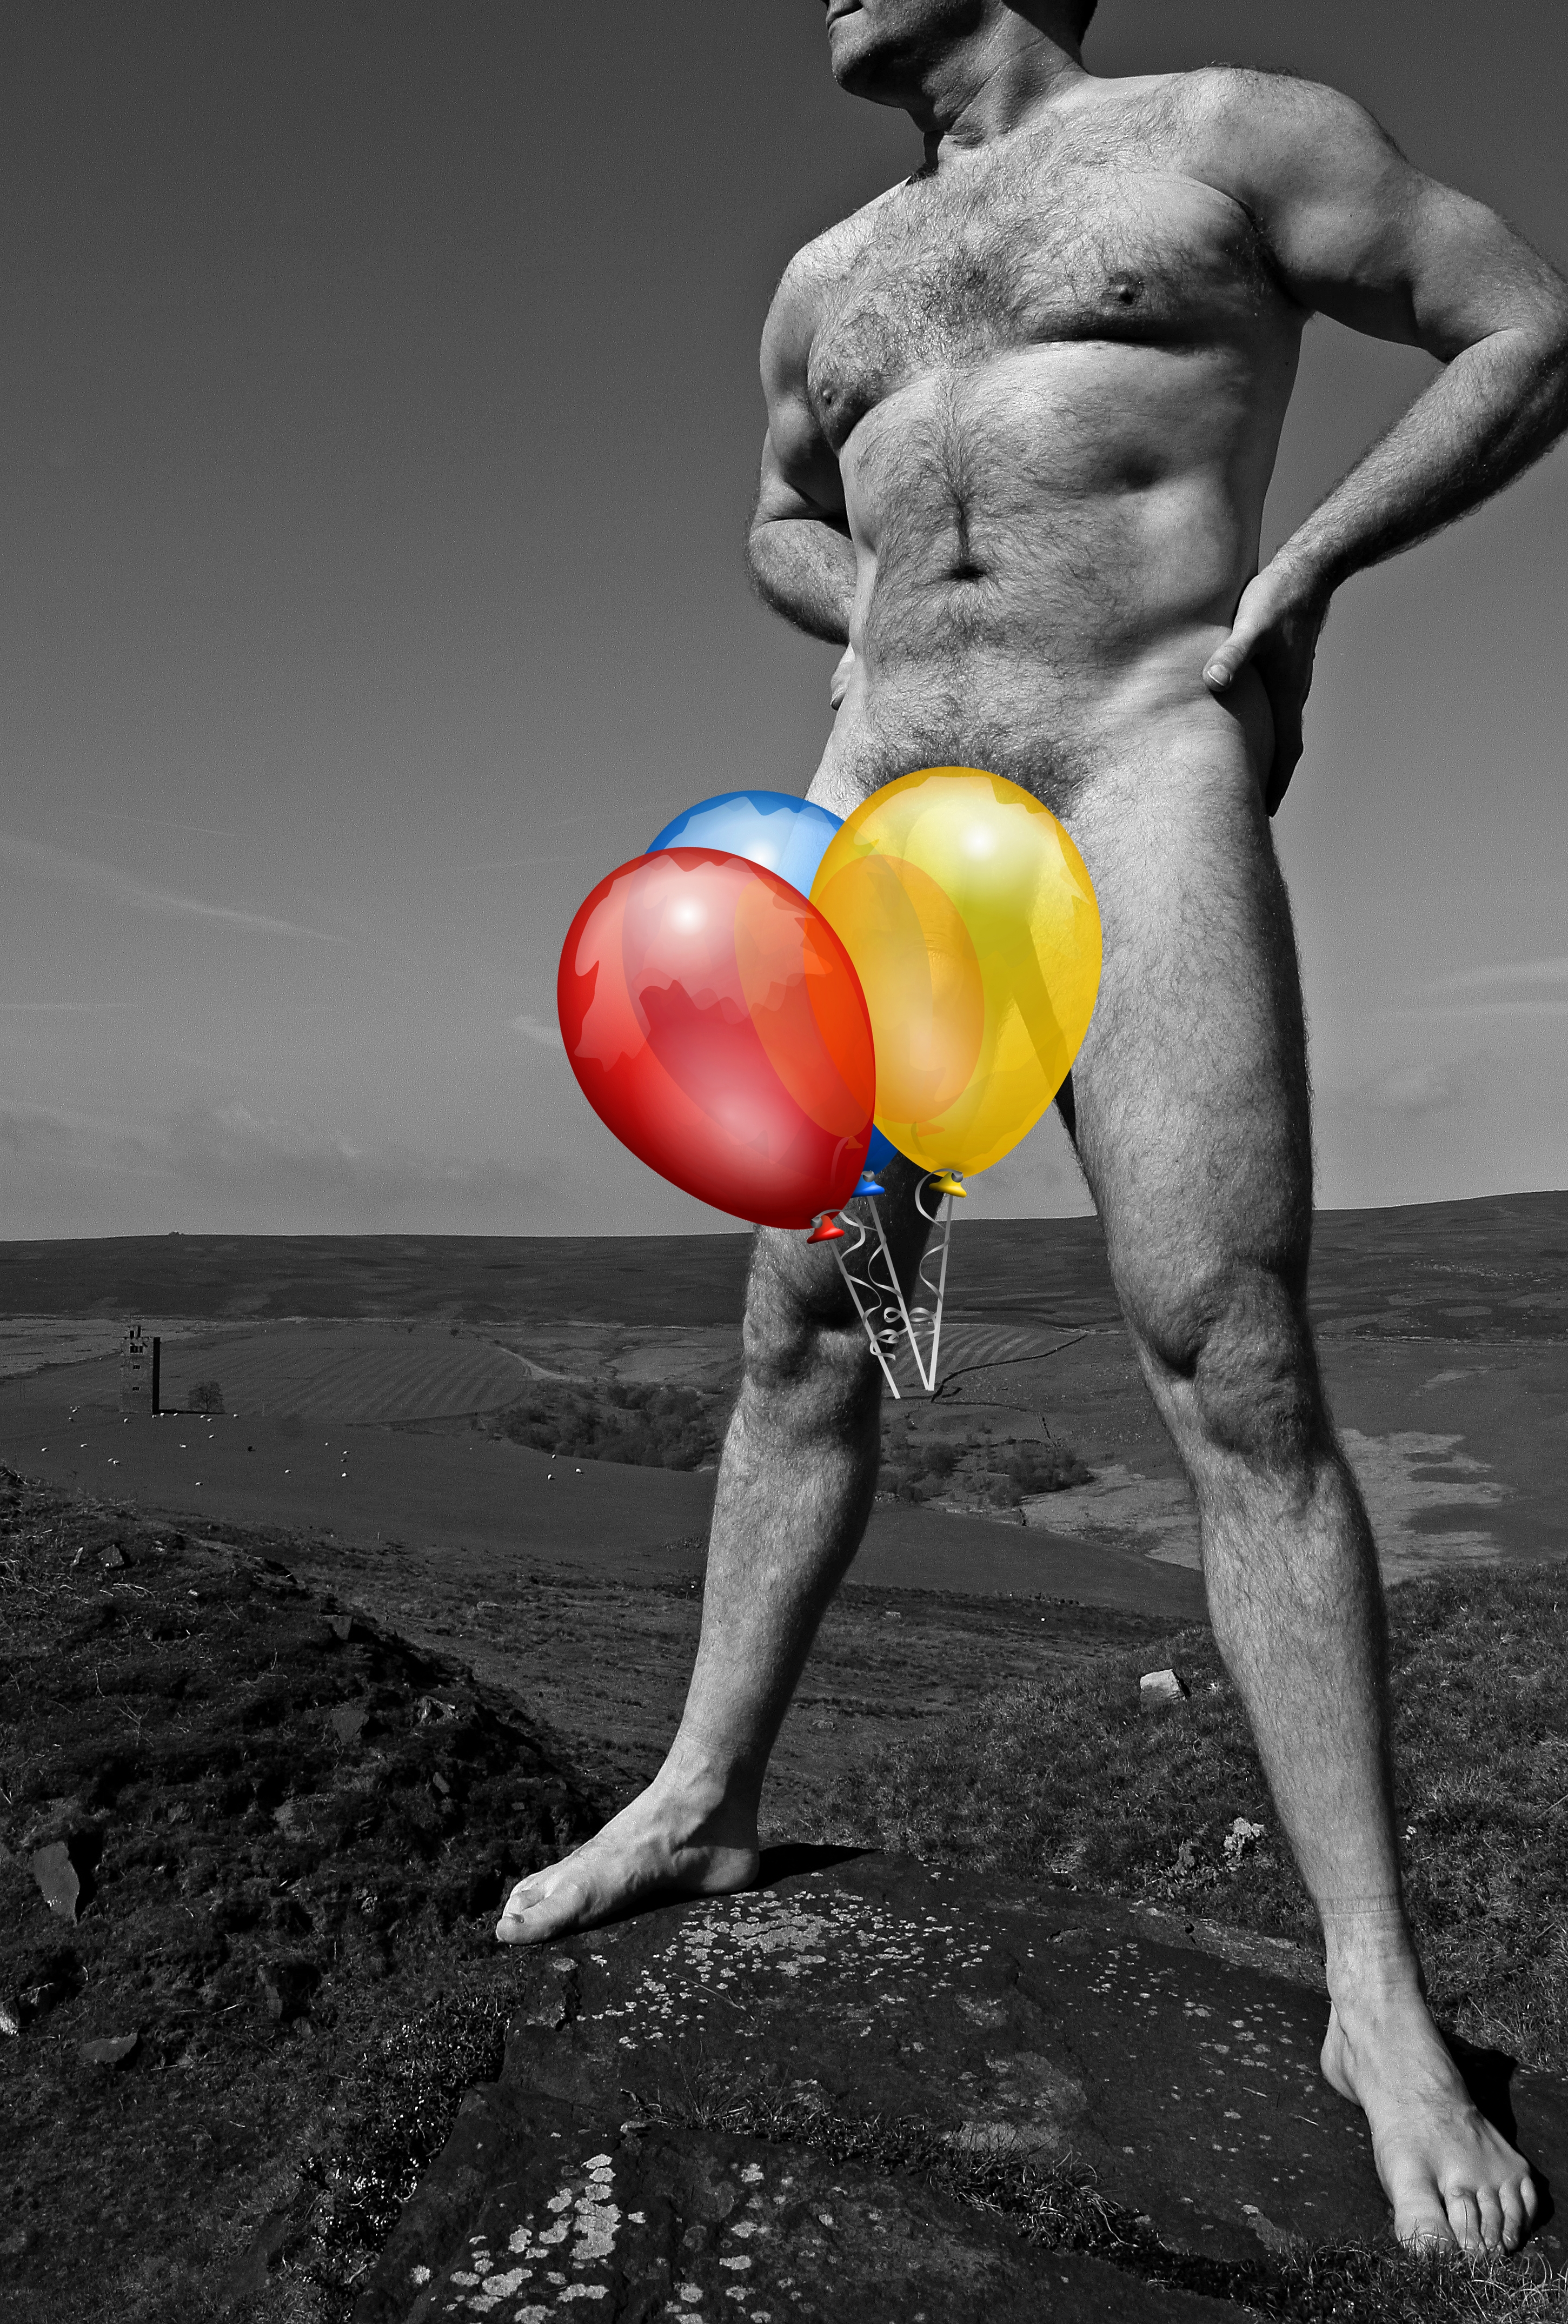
nude, male, muscle, standing, leg, arm, photography, Barechested, abdomen, human body, fun, chest, human leg, balloon, trunk, stock photography, style, physical fitness, ball